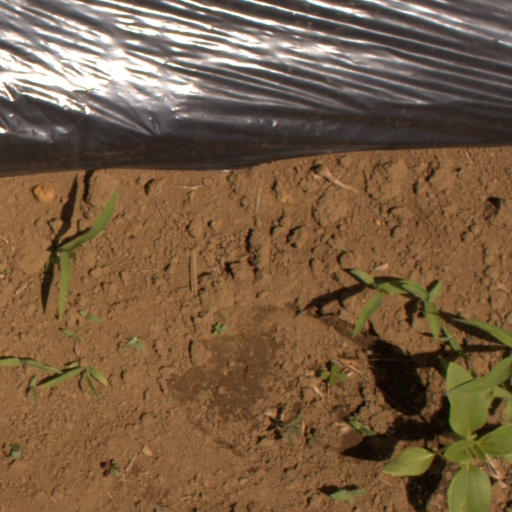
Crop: Jerusalem artichoke